Finland in World War II

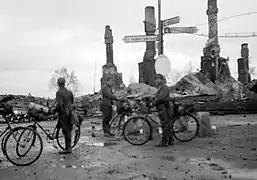
The village of Ivalo was destroyed by the Germans during their retreat as part of their scorched earth policy.

The Lapland War was fought between Finland and Nazi Germany in Lapland, the northernmost part of Finland. The main strategic interest of Germany in the region was the nickel mines in the Petsamo area.